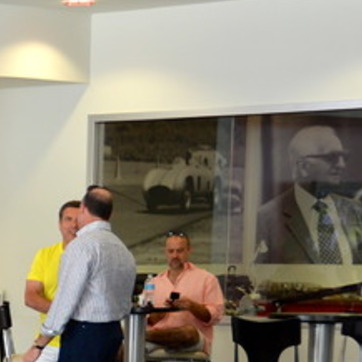
Material: glass